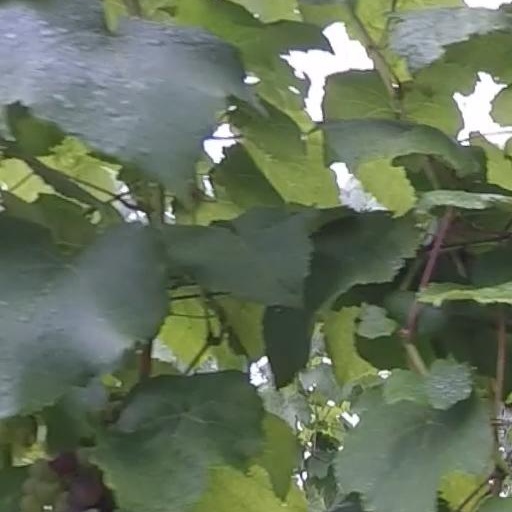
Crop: grape